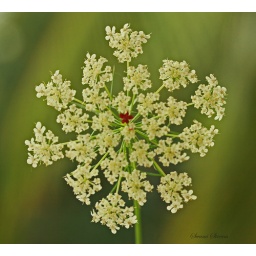
The carrot flower in my flower pot has bloomed completely